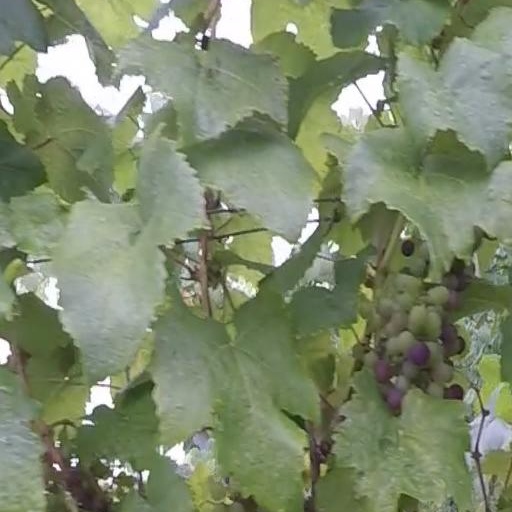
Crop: grape